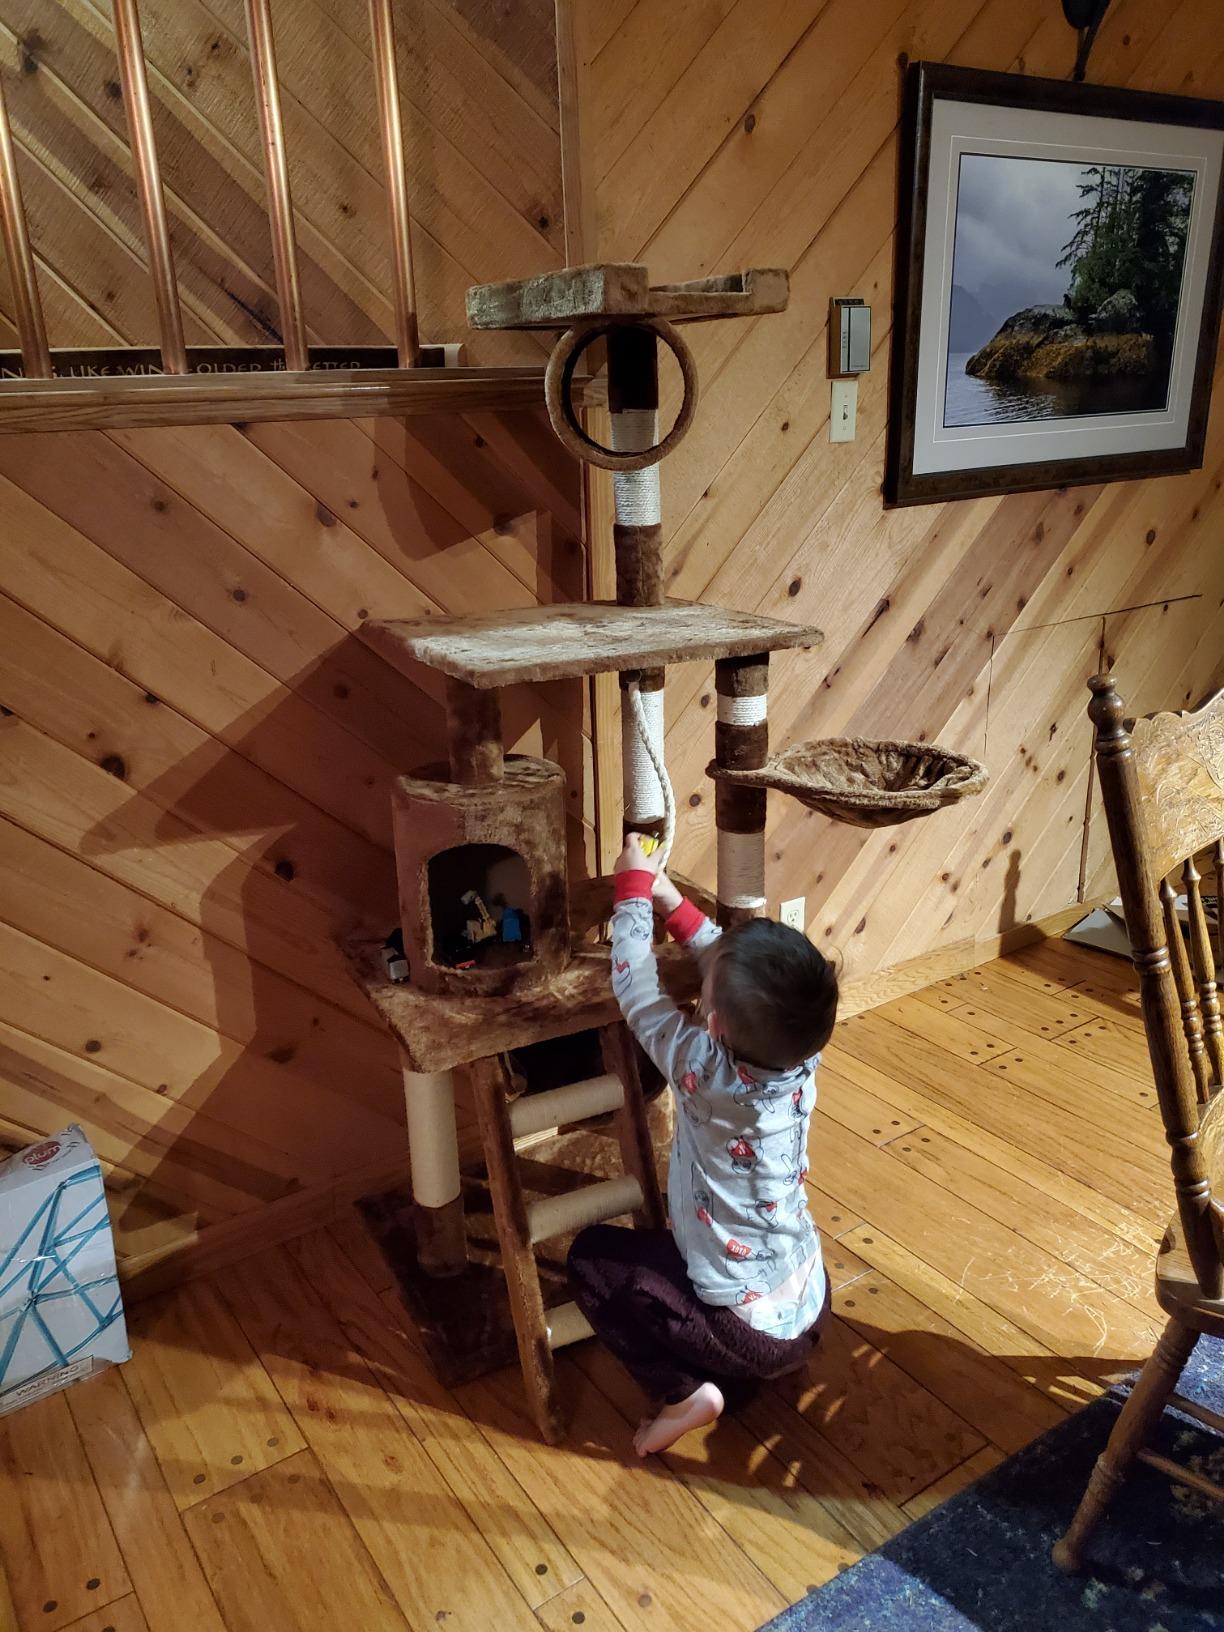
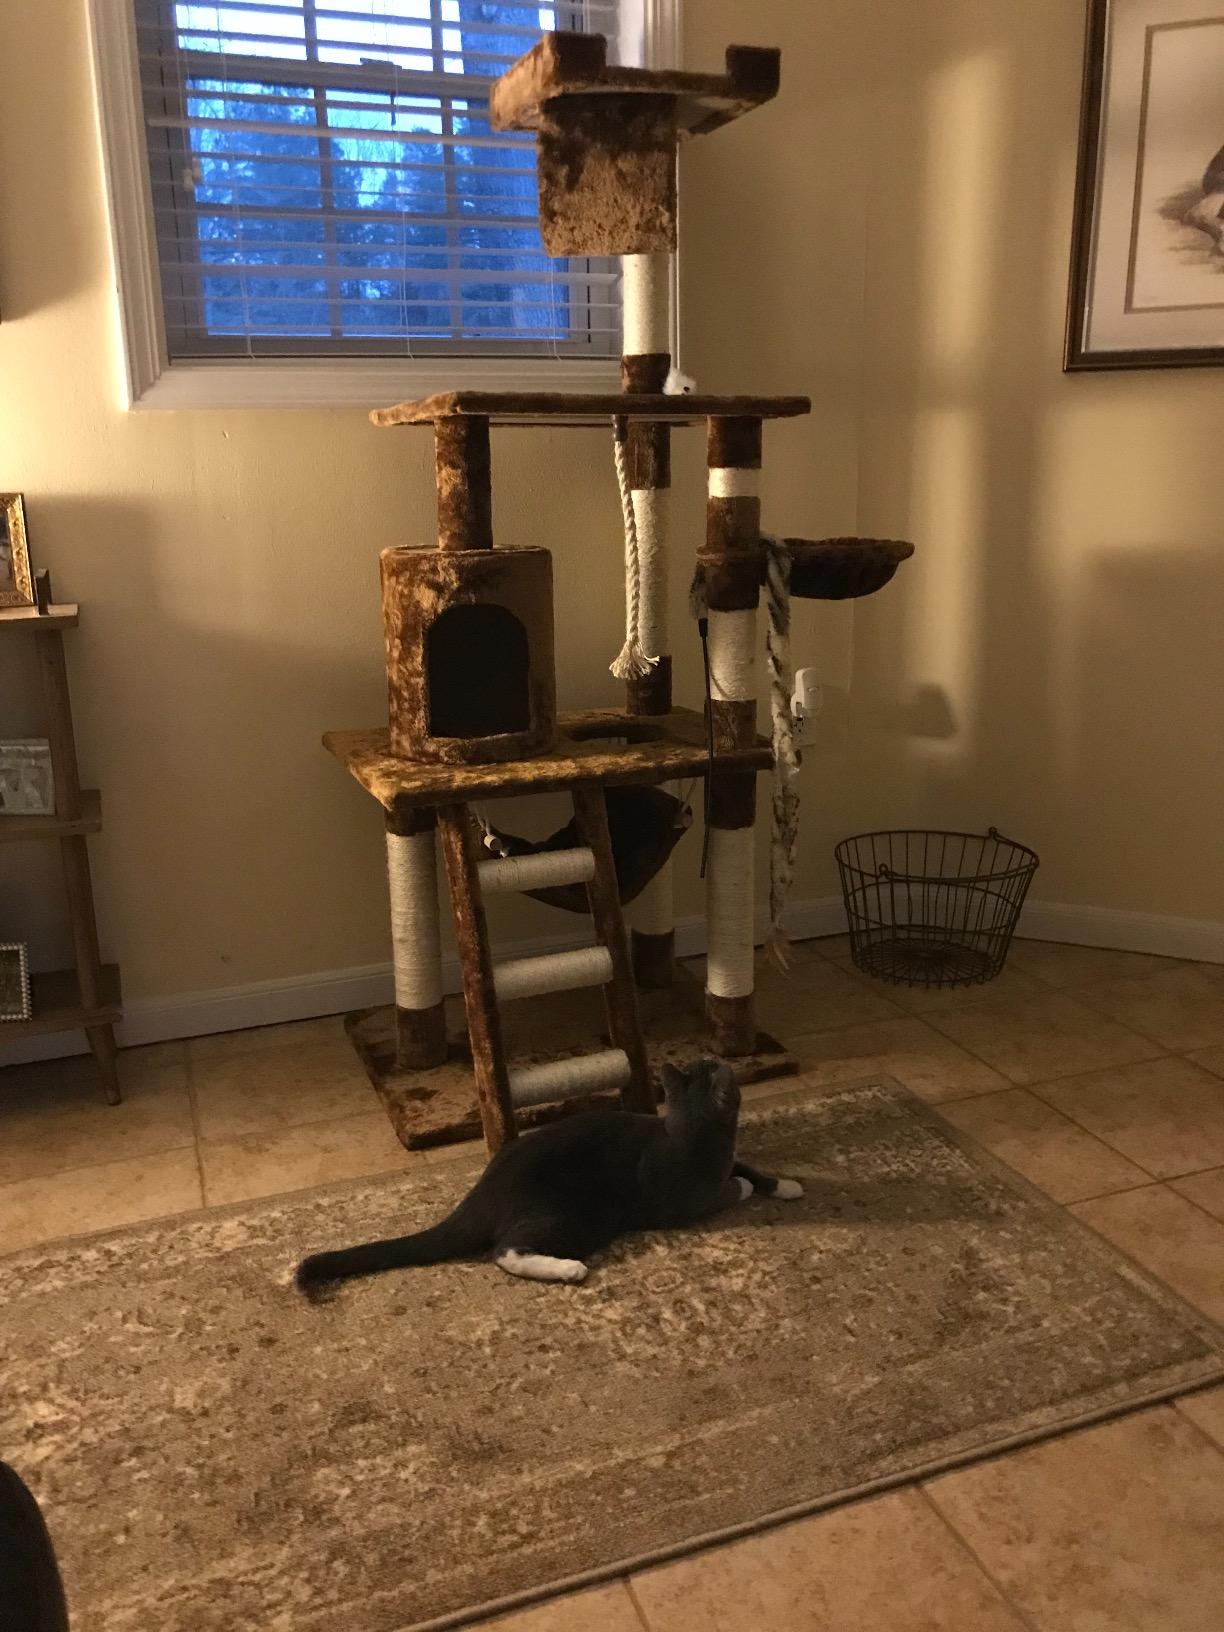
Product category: items_cat tree
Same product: yes